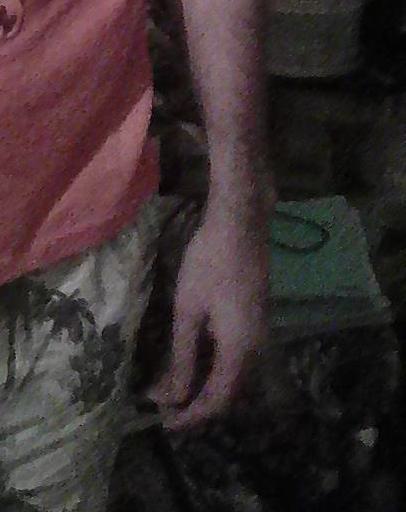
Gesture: no_gesture